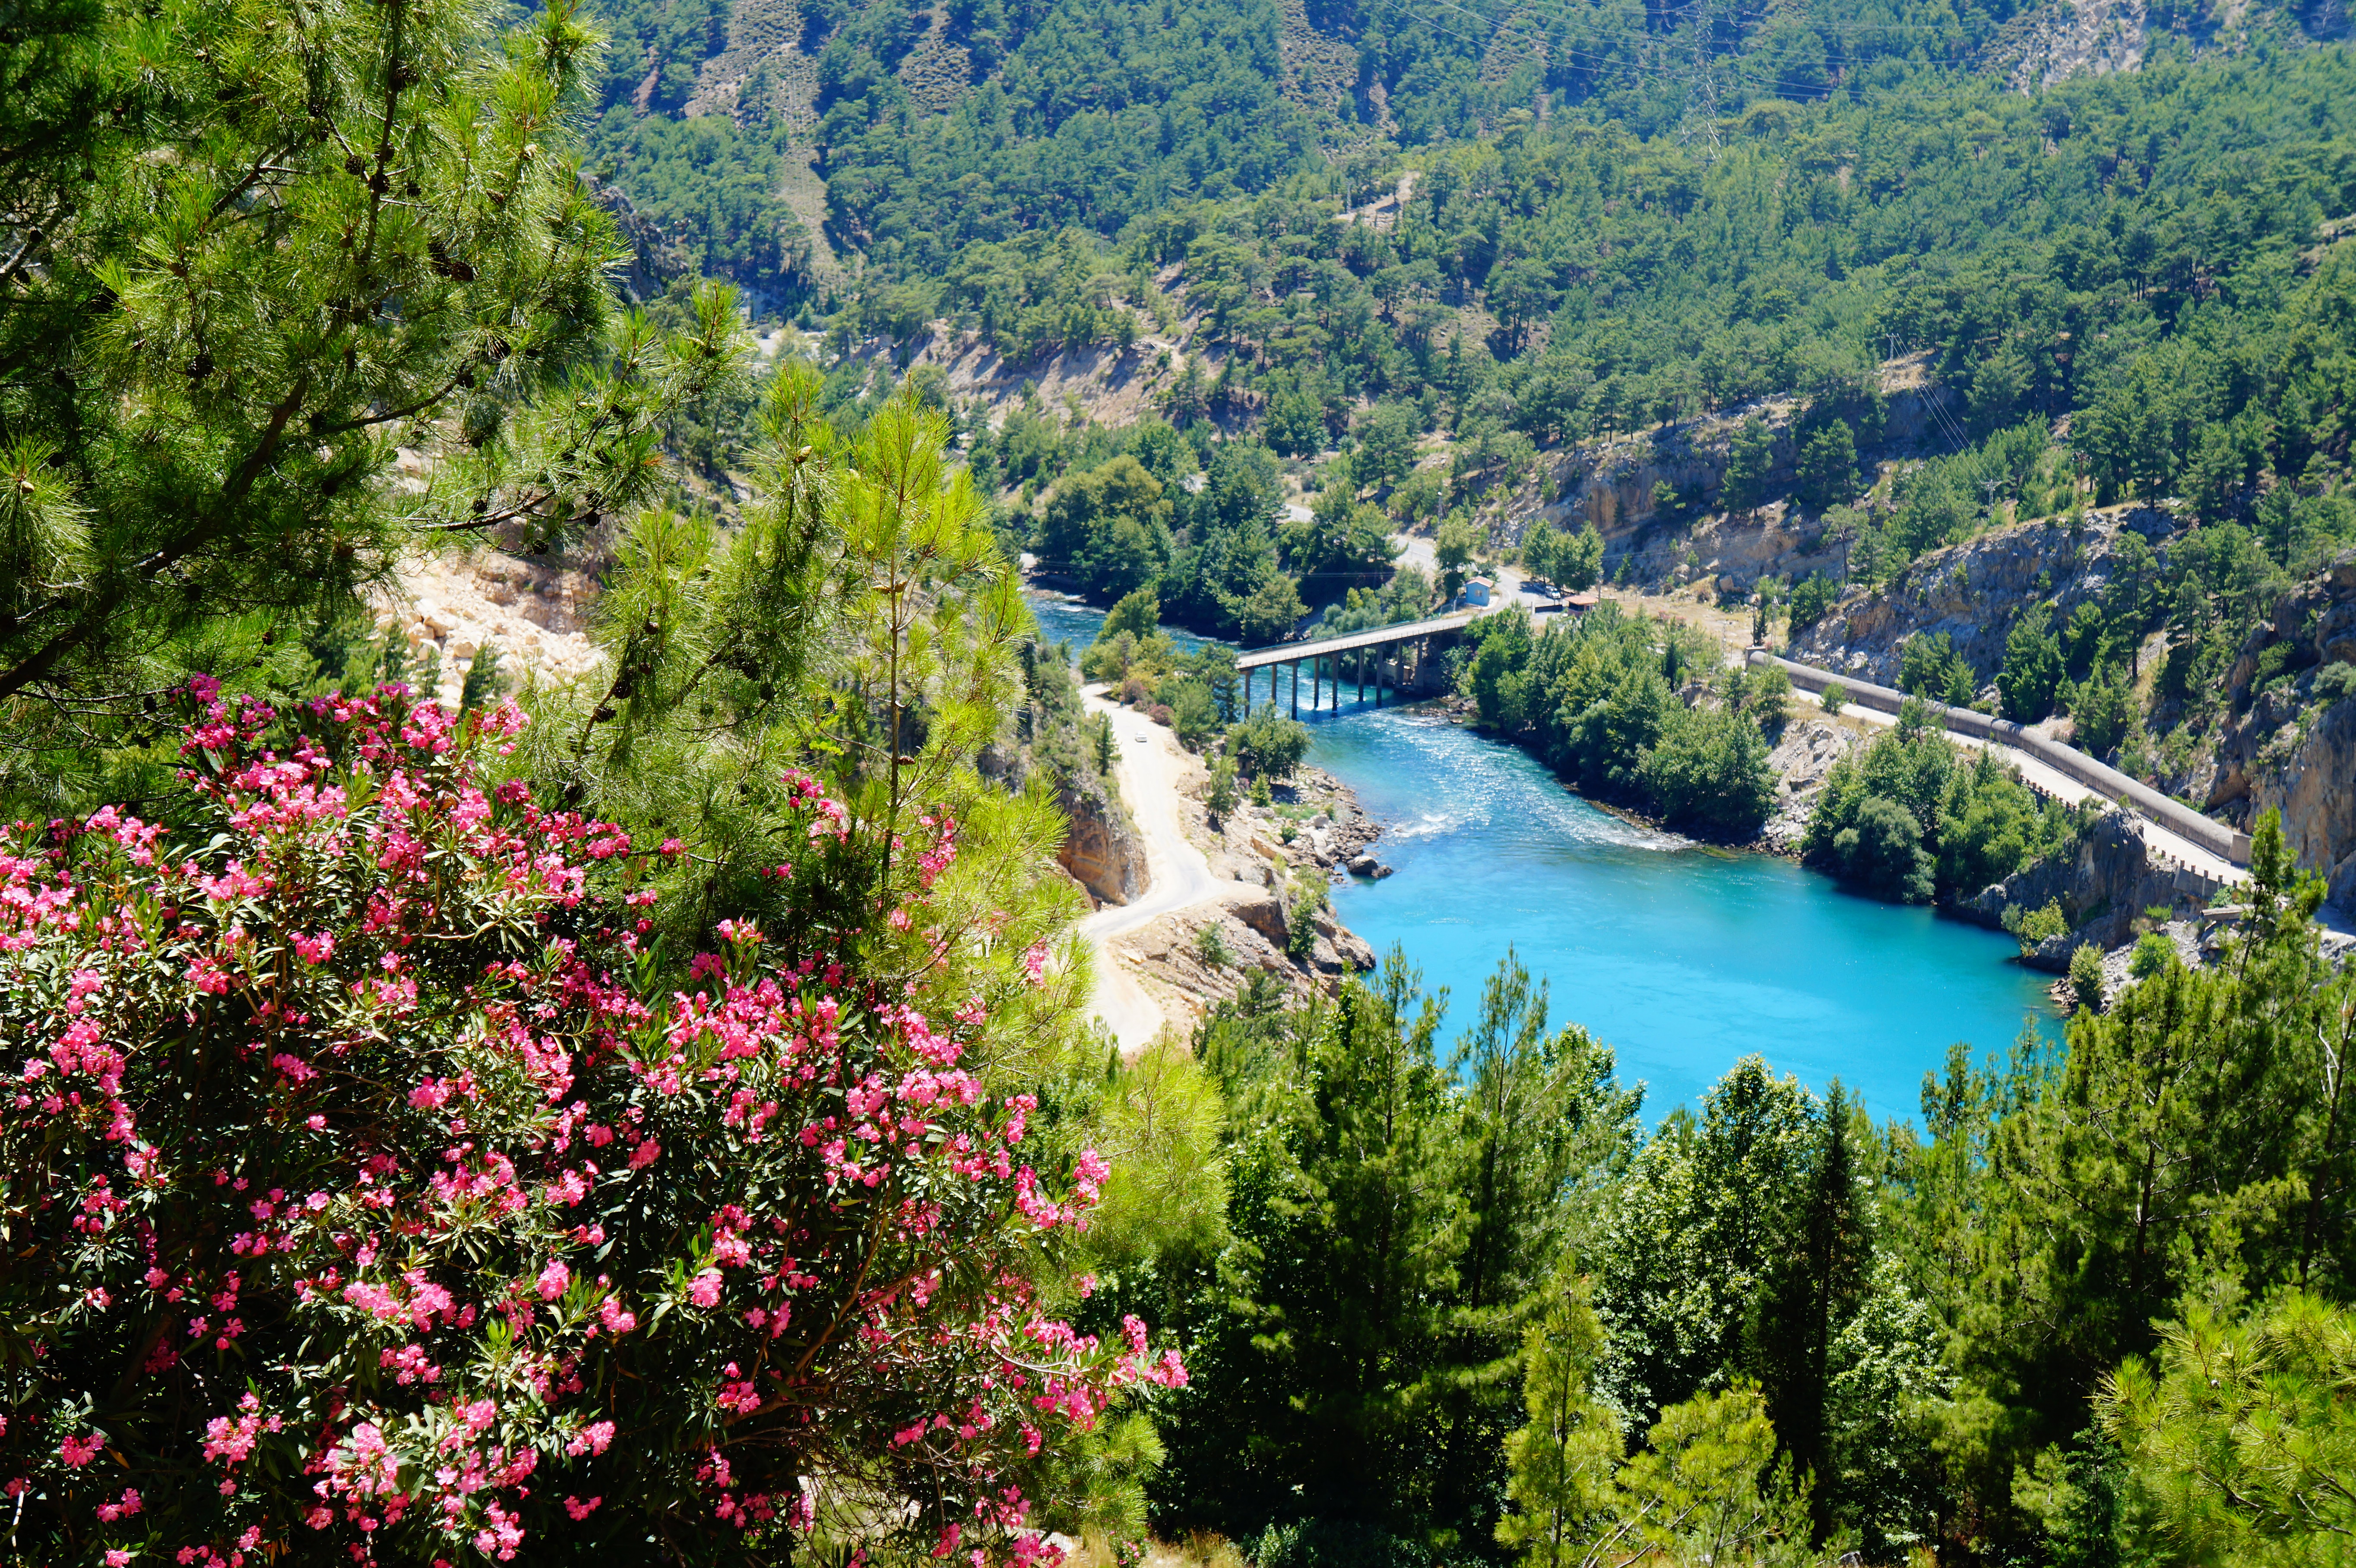
water, forest, mountain, flower, lake, river, mountain range, park, turkey, shrubs, landscapes, conifers, views